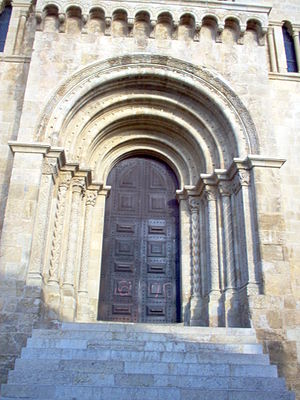
Portal
En portal
En portal er en arkitektonisk udsmykket indgang til en bygning. Portaler forekommer oftest ved kirker og slotte.